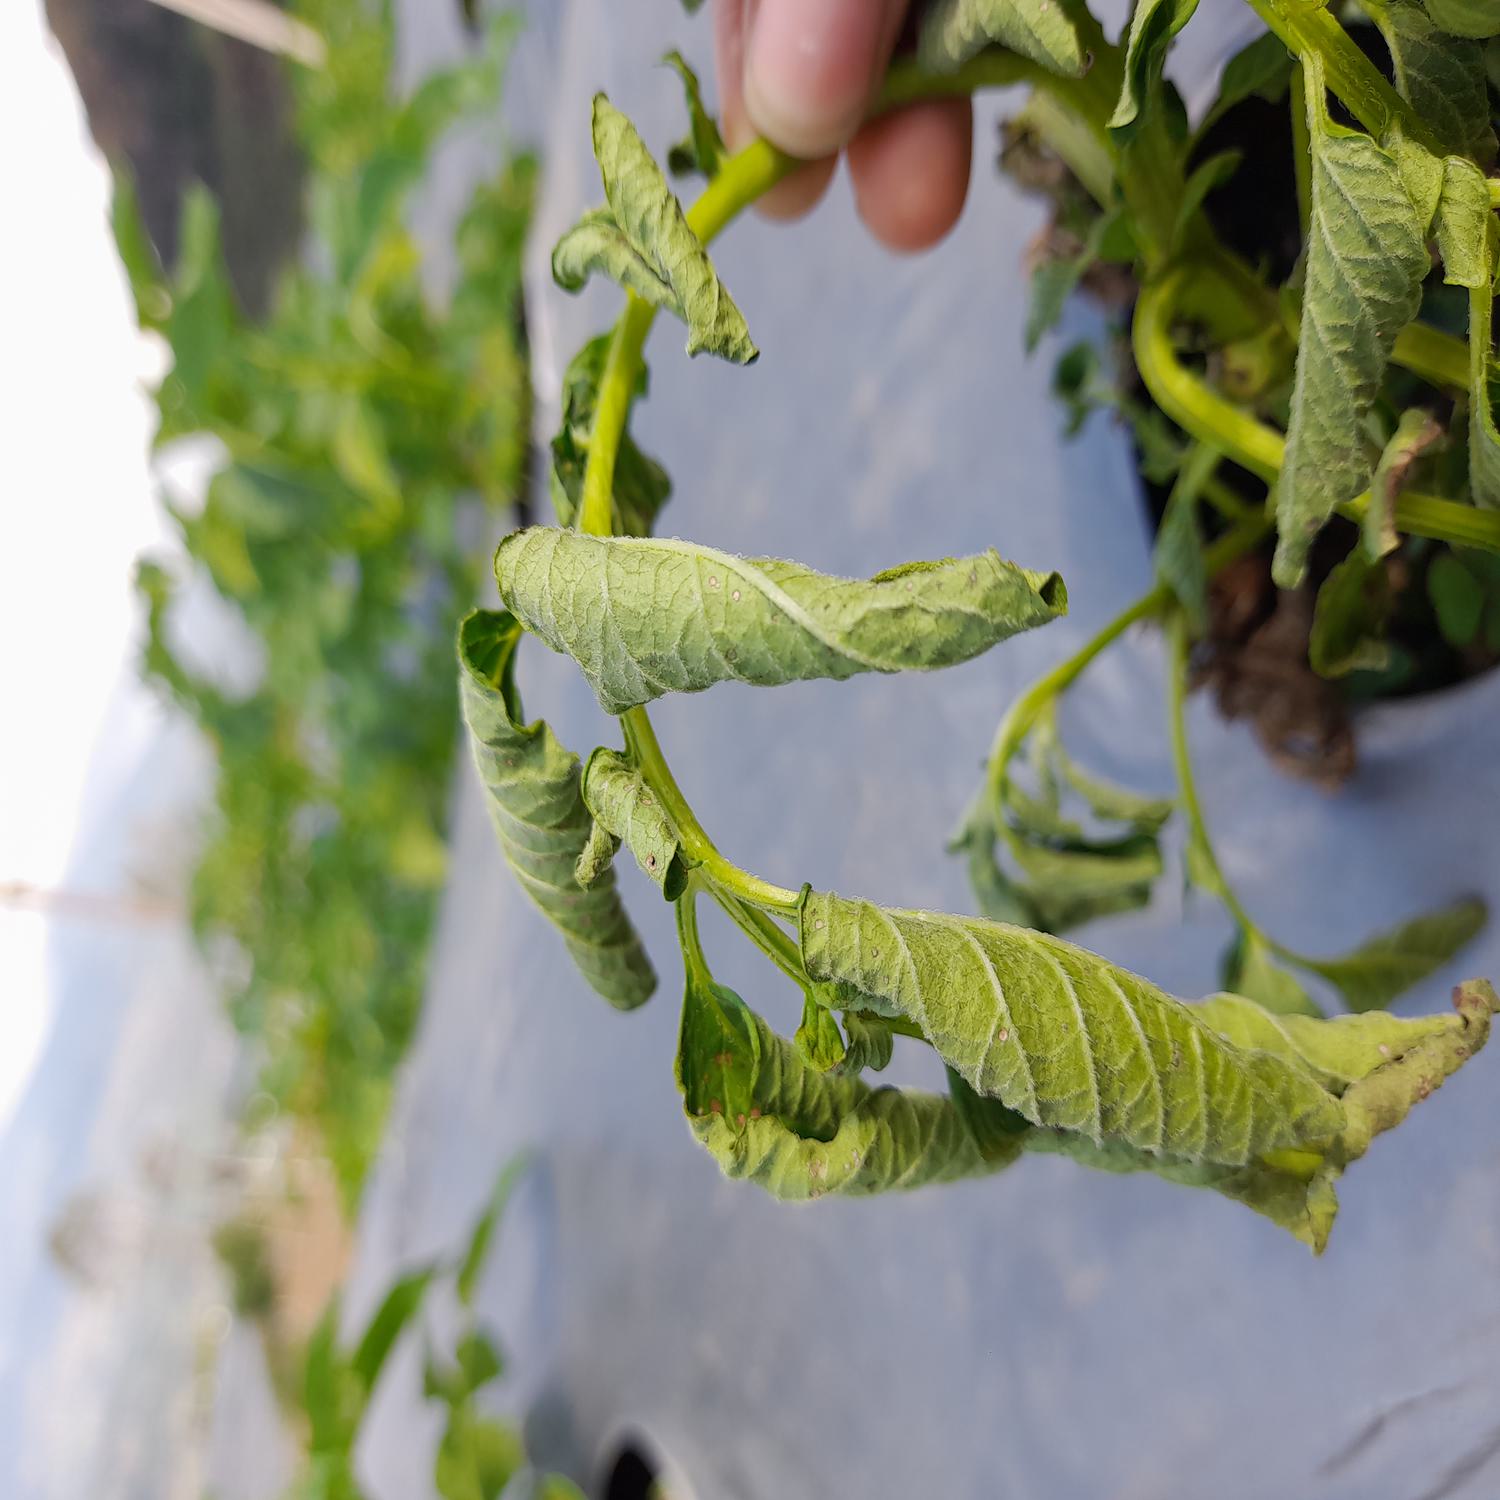
Label: Bacteria